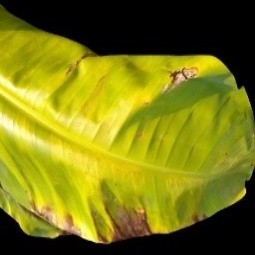
Label: Magnesium